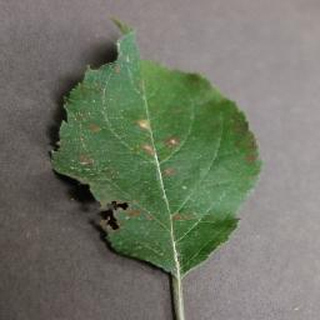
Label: apple_cedar_apple_rust